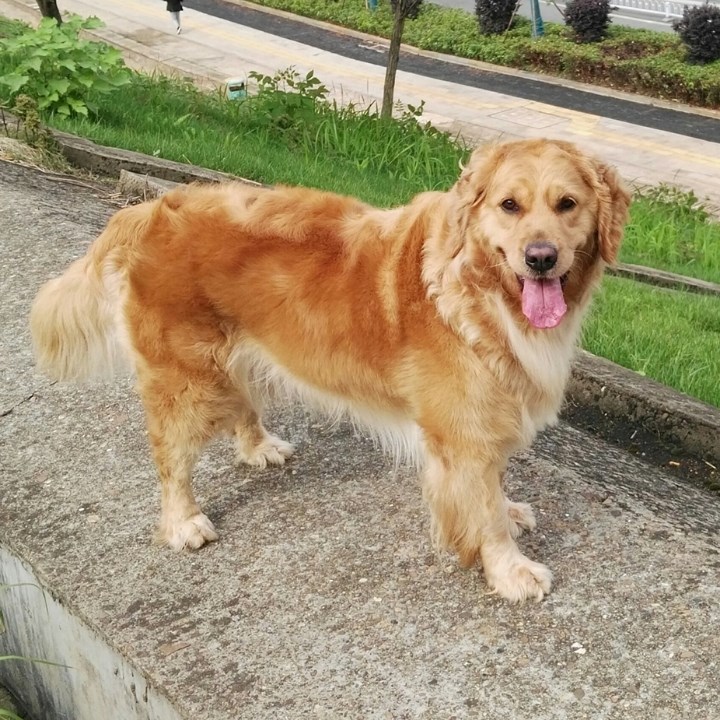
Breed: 5355-n000126-golden_retriever